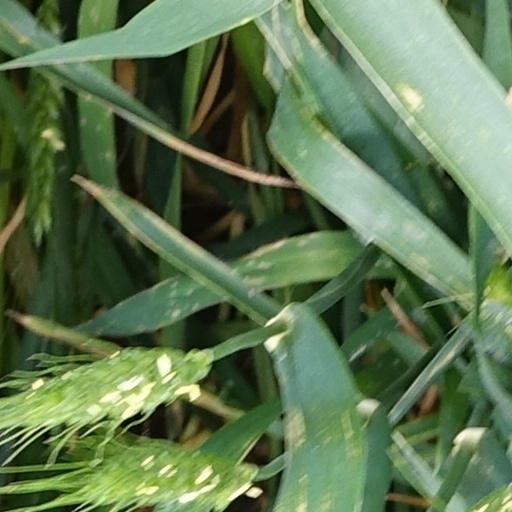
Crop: wheat